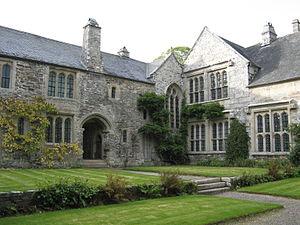
Cette liste des musées de Cornouailles, Angleterre contient des musées qui sont définis dans ce contexte comme des institutions qui recueillent et soignent des objets d'intérêt culturel, artistique, scientifique ou historique. leurs collections ou expositions connexes disponibles pour la consultation publique. Sont également inclus les galeries d'art à but non lucratif et les galeries d'art universitaires. Les musées virtuels ne sont pas inclus.